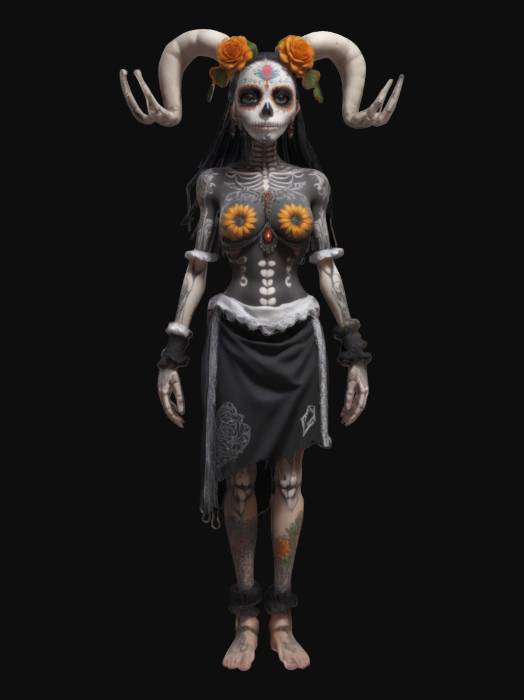
미적 점수 (1~10점): 7